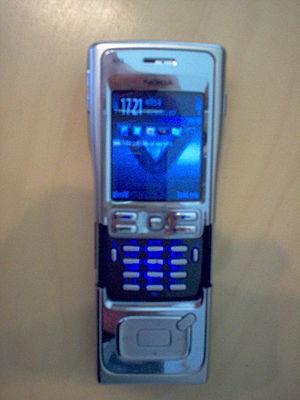
Le Nokia N91 est un téléphone mobile qui a été annoncé en 2005 puis mis sur le marché en mai 2006. Il fait partie des Nokia N Series.